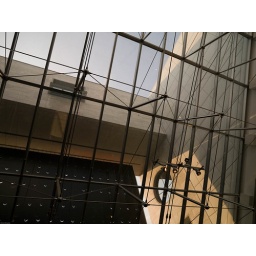
Glass wall of building in Montreal